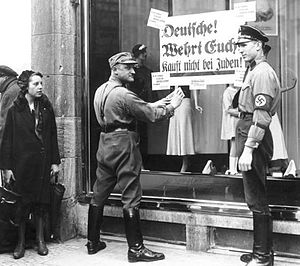
NSDAP / NSDAP under det tredje rige / Etablering af etpartistaten og diktatur
"Medlemmer af Sturmabteilung (SA), nazistpartiets uniformerede ""gadetropper"", aktionerer i Berlin i partiets boykot af jødiske forretninger 1. april 1933. Plakaten siger: ""Tyskere! Beskyt jer! Køb ikke hos jøder! (Deutsche! Wehrt euch! Kauft nicht bei Juden!)